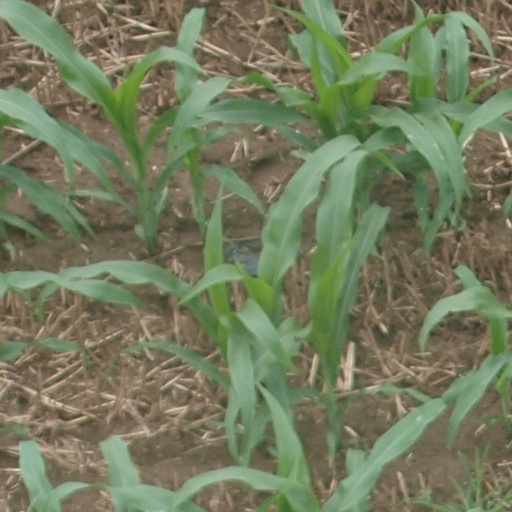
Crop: maize; corn